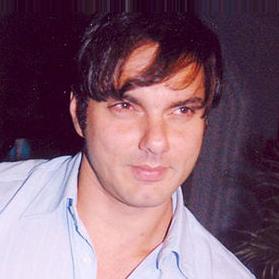
Age: 35